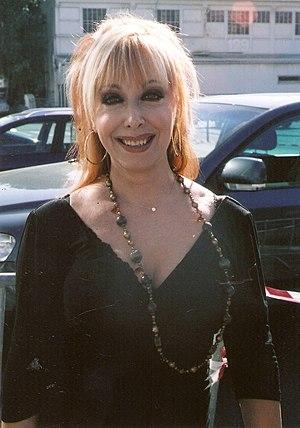
rose laurens en 2007 à la plaine st denis pour l'enregistrement d'une émission
Stars 80, la tournée est une tournée musicale d'artistes de variétés ayant réalisé des tubes dans les années 1980 pour la grande majorité.
Rose Laurens, nom d'artiste de Rose Podwojny, est une auteure-compositrice-interprète française d'ascendance en partie polonaise, née le 4 mars 1951 à Paris, ville où elle est morte le 29 avril 2018.